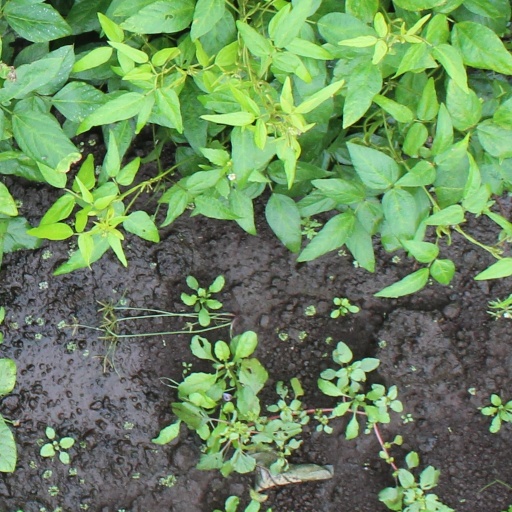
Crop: soybean